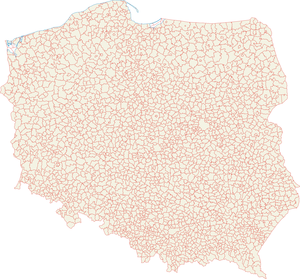
La gmina, en français : commune, est l'unité de base du découpage administratif de la Pologne. Elle constitue la plus petite collectivité territoriale du pays.